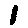
Label: 1